Horsburgh Lighthouse

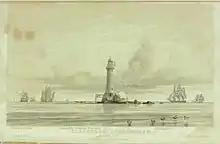
"Horsburgh Lighthouse" by John Turnbull Thomson, who designed the lighthouse, showing the island of Pedra Branca just after the completion of the lighthouse in 1851

Horsburgh Lighthouse (Chinese:) is an active lighthouse which marks the eastern entrance to the Straits of Singapore. It is situated on the island of Pedra Branca. Singapore's earliest lighthouse by date of completion, it is located approximately to the east of Singapore and from the Malaysian state of Johor.